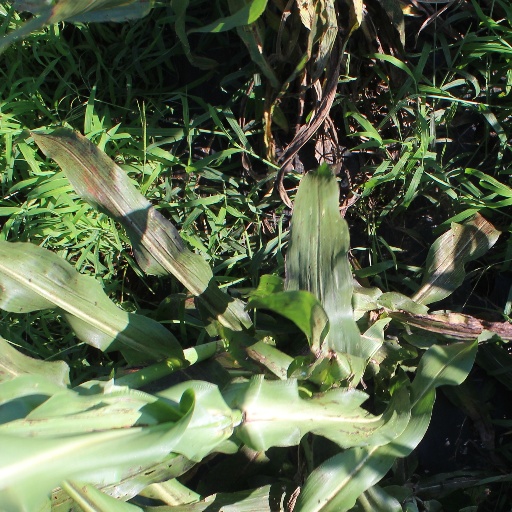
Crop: sorghum